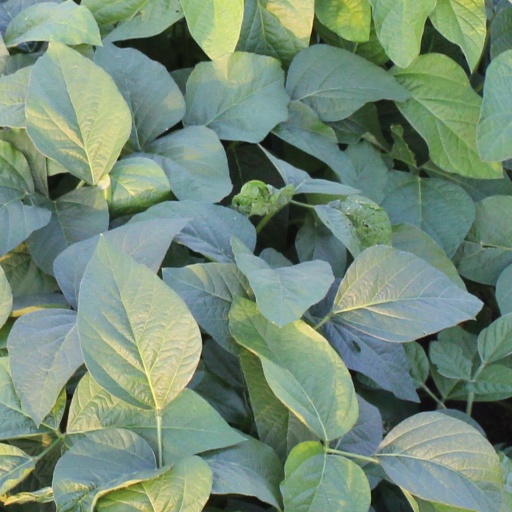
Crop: soybean